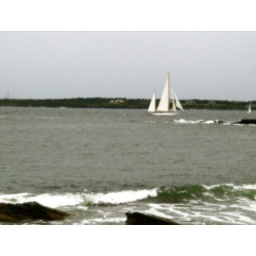
a sailboat in rhode island. the beach was warm that day. the water was cold and refreshing.